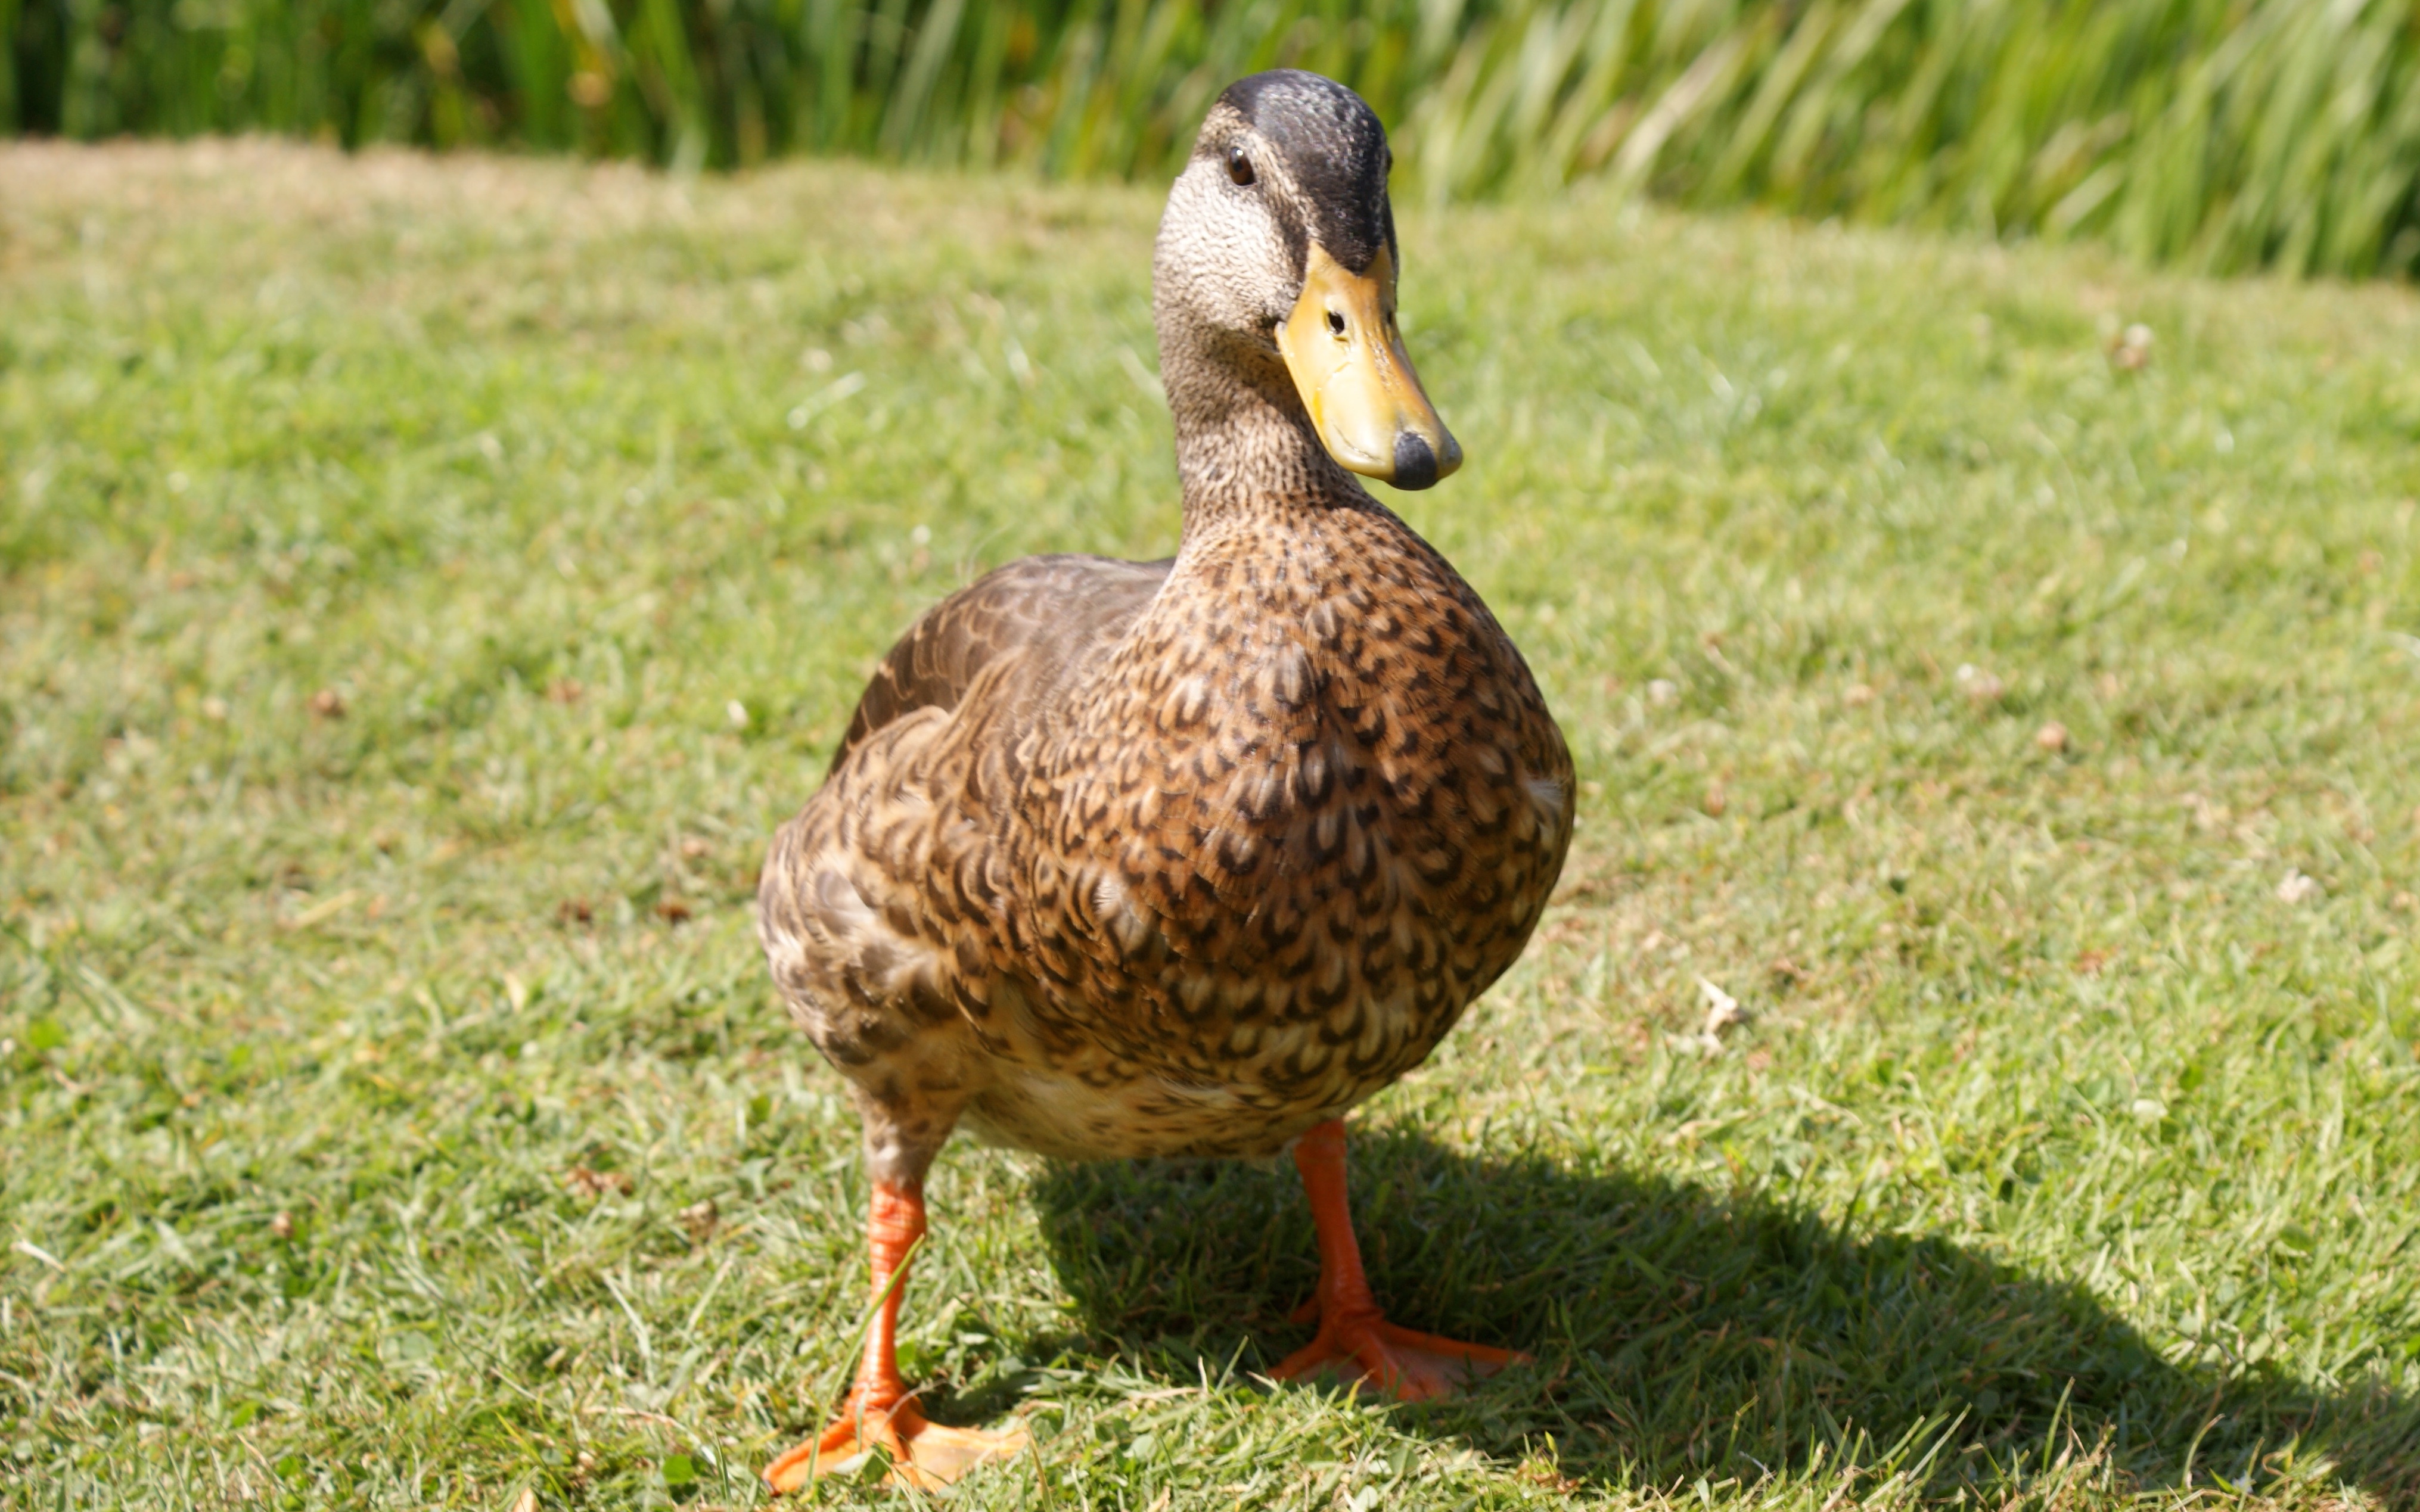
grass, bird, prairie, wildlife, beak, fowl, fauna, duck, goose, vertebrate, waterfowl, water bird, mallard, ducks geese and swans